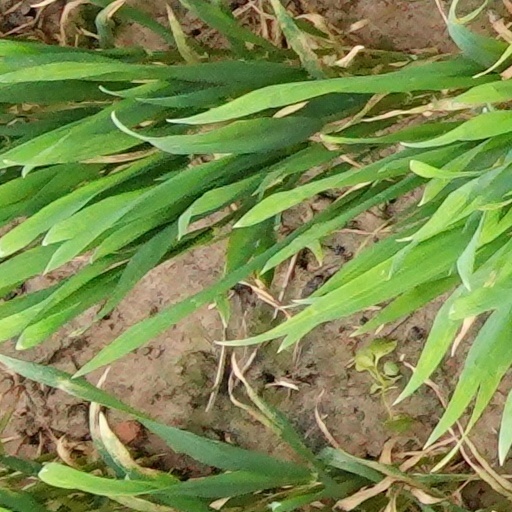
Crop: wheat